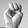
ASL letter: M